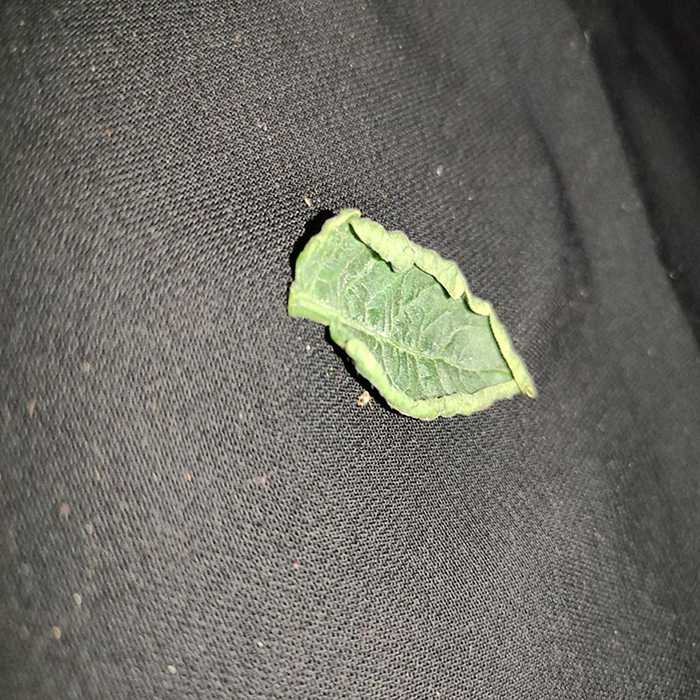
Plant: Tomato
Label: Tomato leaf curl virus